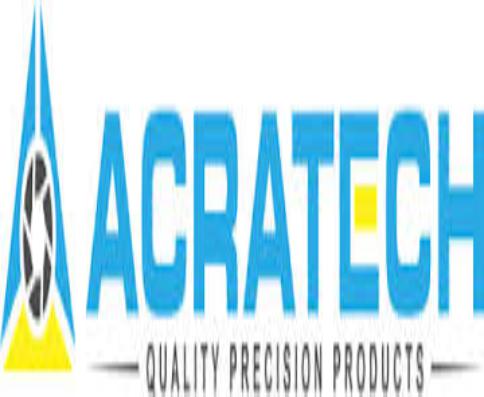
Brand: Acratech
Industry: Others